The Man in Grey

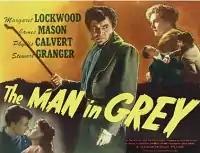
Film poster

The Man in Grey is a 1943 British melodrama film made by Gainsborough Pictures; it is considered to be the first of a series of period costume dramas now known as the "Gainsborough melodramas". It was directed by Leslie Arliss and produced by Edward Black from a screenplay by Arliss and Margaret Kennedy that was adapted by Doreen Montgomery from the 1941 novel "The Man in Grey" by Eleanor Smith. The film's sets were designed by Walter Murton.